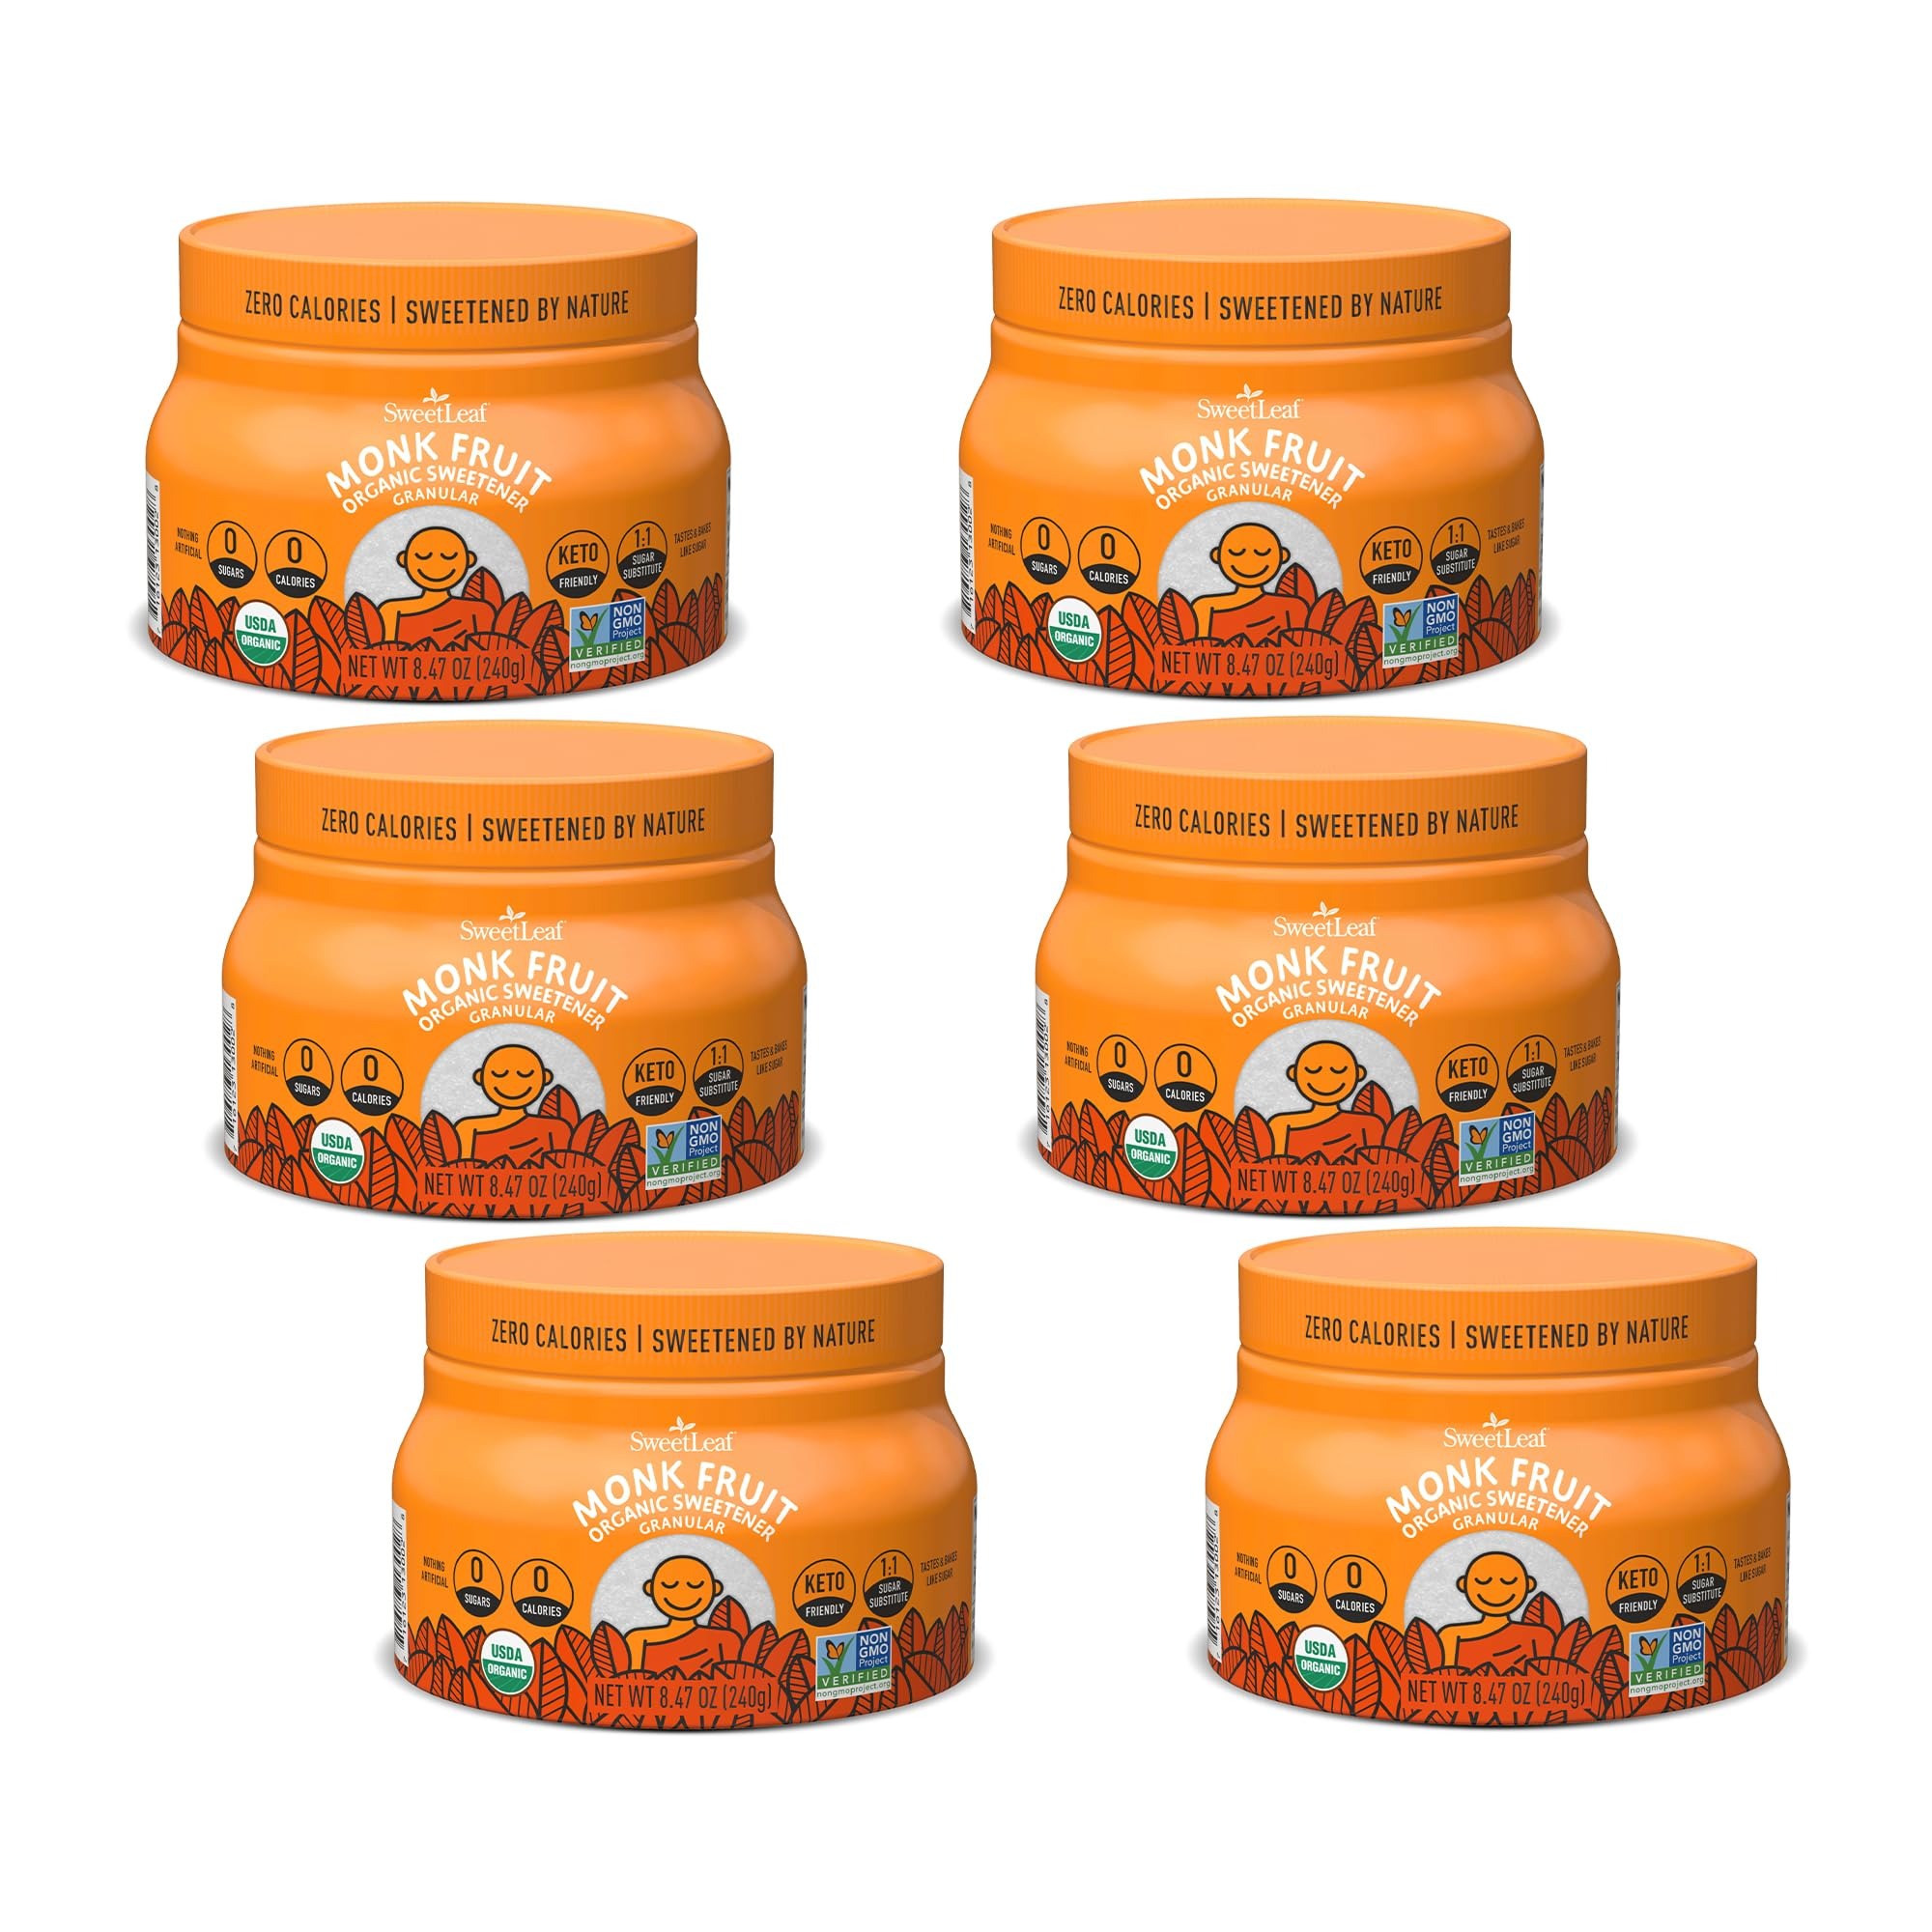
Item Name: SweetLeaf Organic Monk Fruit Sweetener, Granular - Keto Friendly Natural Sugar Substitute for Coffee, Tea, and Baking, Zero Calorie, Organic Monk Fruit, Non GMO, Sugar Free - 8.47 Oz Jar (Pack of 6)
Bullet Point 1: SUGAR SUBSTITUTE: Whether you're sweetening your cup of coffee, tea, yogurt, or your favorite baking recipe, our Monk Fruit Sweetener is the perfect 1:1 natural sugar alternative
Bullet Point 2: KETO FRIENDLY SWEETENER: SweetLeaf's low carb Organic Monk Fruit granular sweetener is a versatile zero calorie sugar replacement for those following a ketogenic diet
Bullet Point 3: ALL-NATURAL, NON-GMO, ORGANIC: Monk fruit is a small, green melon named by Buddhist monks who, centuries ago, first discovered its remarkable sweetening power
Bullet Point 4: NOTHING ARTIFICIAL: Organic erythritol, a naturally occurring sugar alcohol derived from organic fruit, is blended with our monk fruit extract to match the texture and taste of table sugar perfectly
Bullet Point 5: NO ADDED SUGAR: Replace sugar but not the taste. SweetLeaf's Organic Monk Fruit granular sweetener is sweetened by nature -with no sugars, calories, or carbs, and no artificial ingredients
Value: 50.7945
Unit: Ounce

Price: 7.485